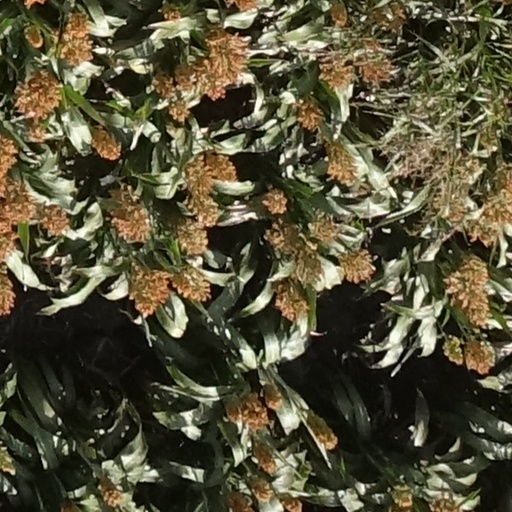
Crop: sorghum